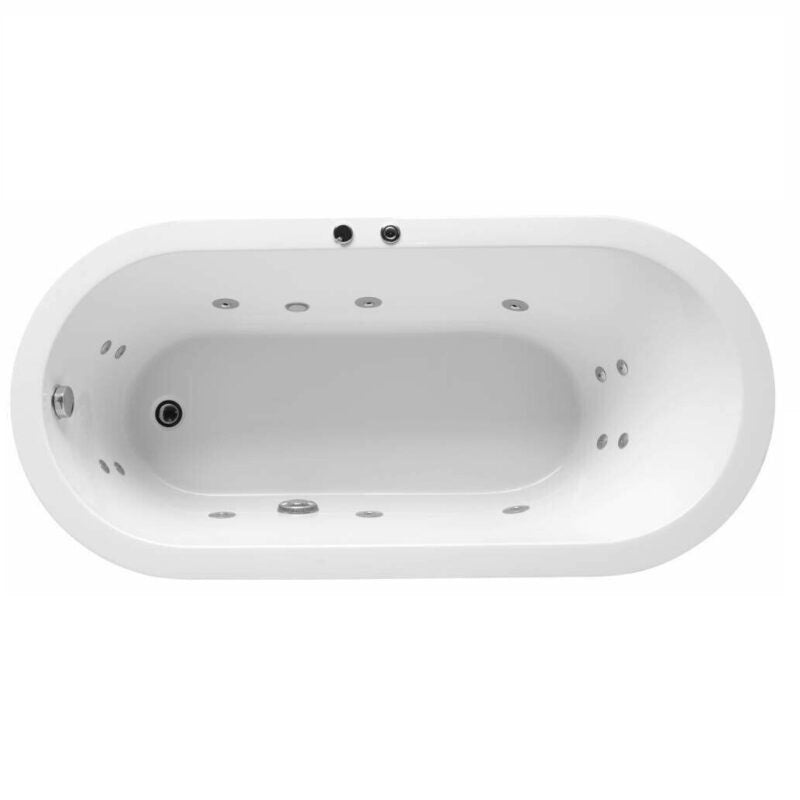
SUNNY Freestanding Gloss White Acrylic Oval  14 Jets Built-In Pump 1700mm Spa Bathtub
SUNNY Freestanding Spa Bathtub – Gloss White | Oval Acrylic Design with 14 Jets & Built-In Pump | 1700mm Elevate your bathing experience with the SUNNY Freestanding Spa Bathtub in Gloss White. Crafted from high-quality acrylic and fitted with 14 powerful jets and a built-in pump, this spa tub blends therapeutic hydrotherapy with modern minimalist design. With its smooth oval silhouette and generous size, the SUNNY tub is perfect for those who want to enjoy luxurious spa-like relaxation at home. Key Features Product Code: D-8085 Size: 1700mm x 800mm x 600mm Color: Gloss White – clean, modern, and effortlessly stylish Material: Premium Acrylic – durable, smooth, and easy to maintain Finish: Gloss – reflective and fresh appearance Type: Freestanding Spa Bathtub – designed for comfort and aesthetic impact Shape: Oval – sleek, ergonomic, and inviting Overflow: Non-overflow design – minimalist and clean Jet System: 14 Massage Jets – provides full-body hydrotherapy experience Built-In Pump – powerful and quiet operation Why Choose the SUNNY Freestanding Spa Bathtub? 14 Massage Jets: Offers a soothing, full-body massage after a long day Built-In Pump: Delivers spa-quality water circulation at home Sleek Oval Design: Contemporary and ergonomic for deep, relaxing soaks Gloss White Finish: Brightens your bathroom and complements any style Freestanding Installation: A standout feature for master bathrooms or spa suites Spacious Interior: Ample room for relaxation and movement Package Contents 1 × Spa Bathtub Please Note: Pop-up waste and bathtub hose are not included and must be purchased separately. Shipping & Delivery We ship Australia-wide with secure packaging to ensure safe delivery. Please contact us for estimated lead times and freight quotes tailored to your location. Perfect For: Home spa and wellness areas Renovators looking to add a luxury feature to their bathroom Modern bathrooms prioritising both design and functionality Customers who want therapeutic hydrotherapy in the comfort of their home Warranty First 12 Months replacement product or parts & labour Stainless steel structure for 10 years warranty
Brand: Sunny
Category: Hardware > Plumbing > Plumbing Fixtures > Bathtubs > Freestanding Bathtubs